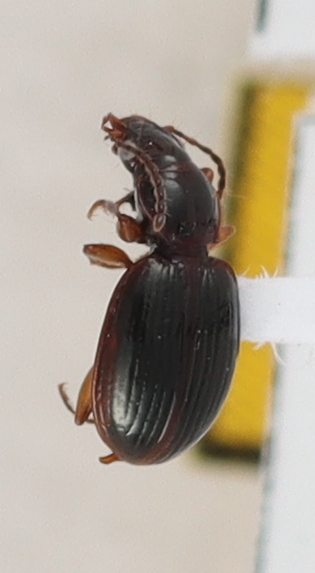
Scientific name: Mecyclothorax konanus
Plot: 8
Trap: E
Collected: 20220727